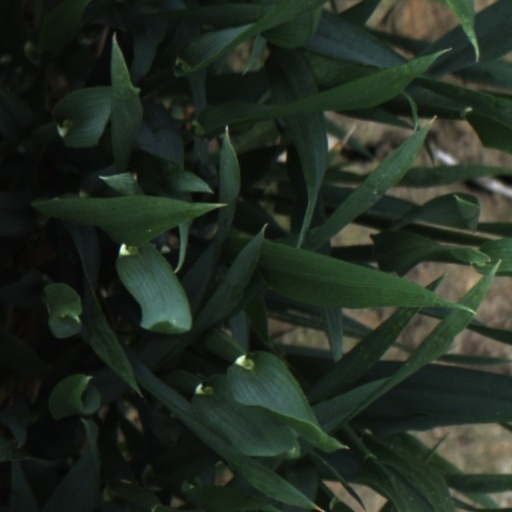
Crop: wheat